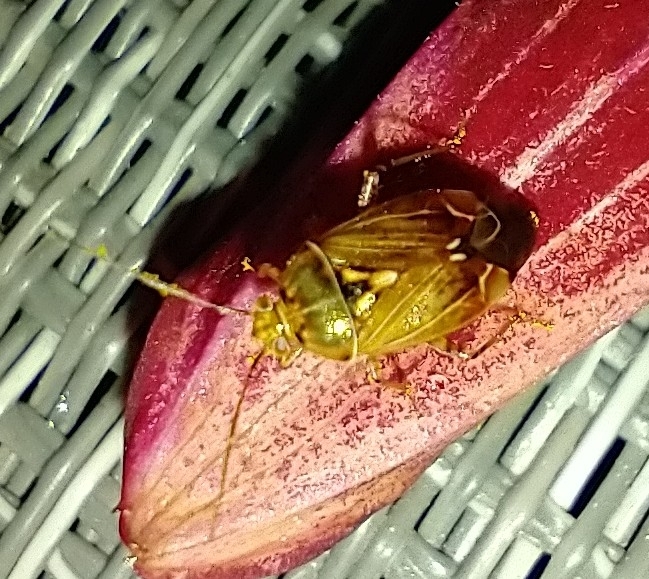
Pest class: lygus_bug